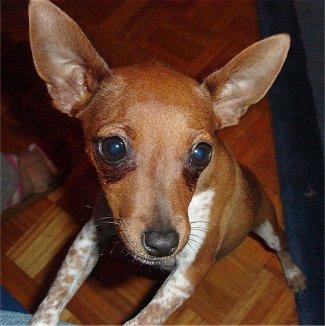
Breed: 237-n000095-toy_terrier